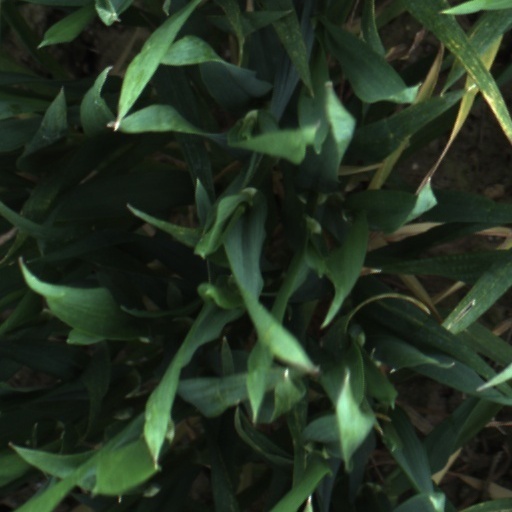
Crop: wheat